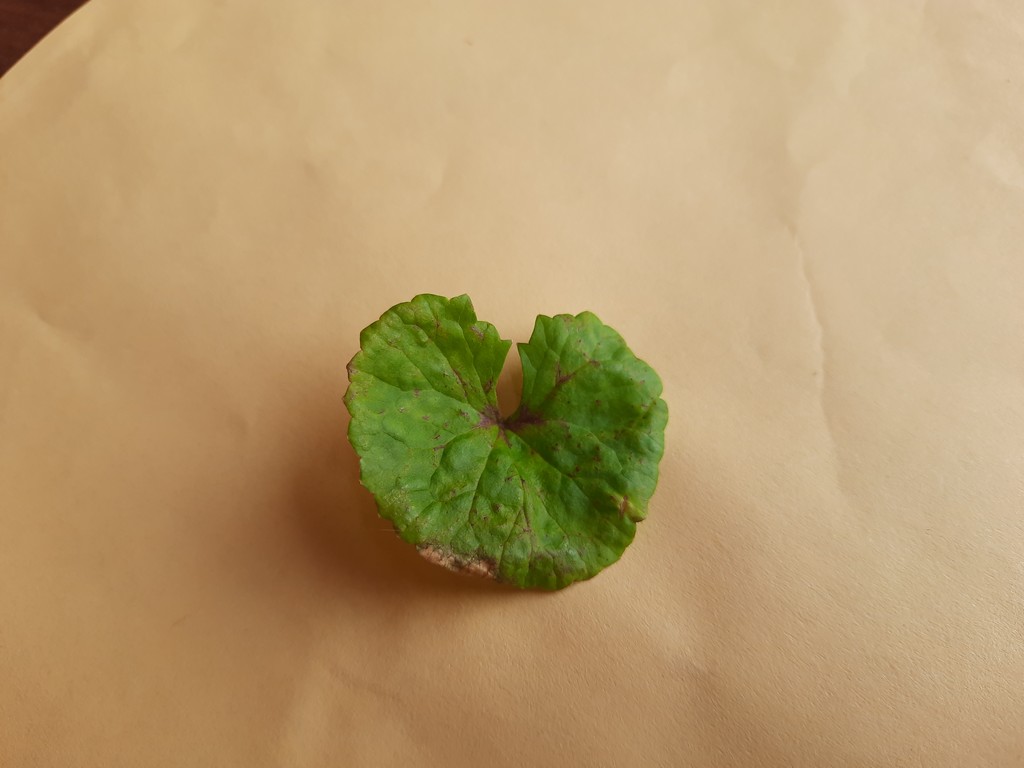
Label: Unhealthy